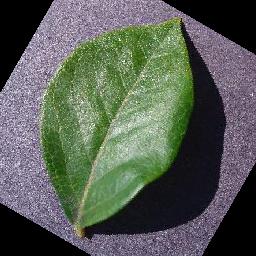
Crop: blueberry
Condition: healthy